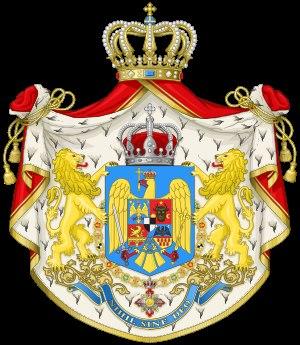
L'article qui suit présente la liste des conjoints des princes, rois et prétendants au trône de Roumanie depuis 1859.